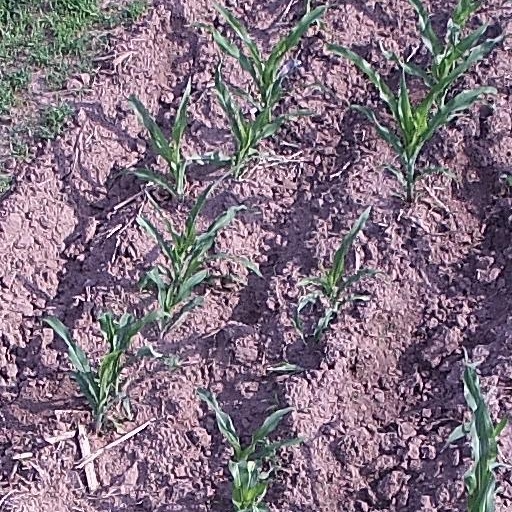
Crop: maize; corn